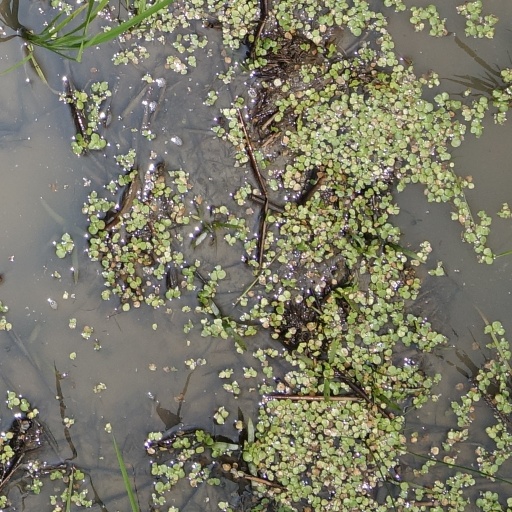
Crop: rice